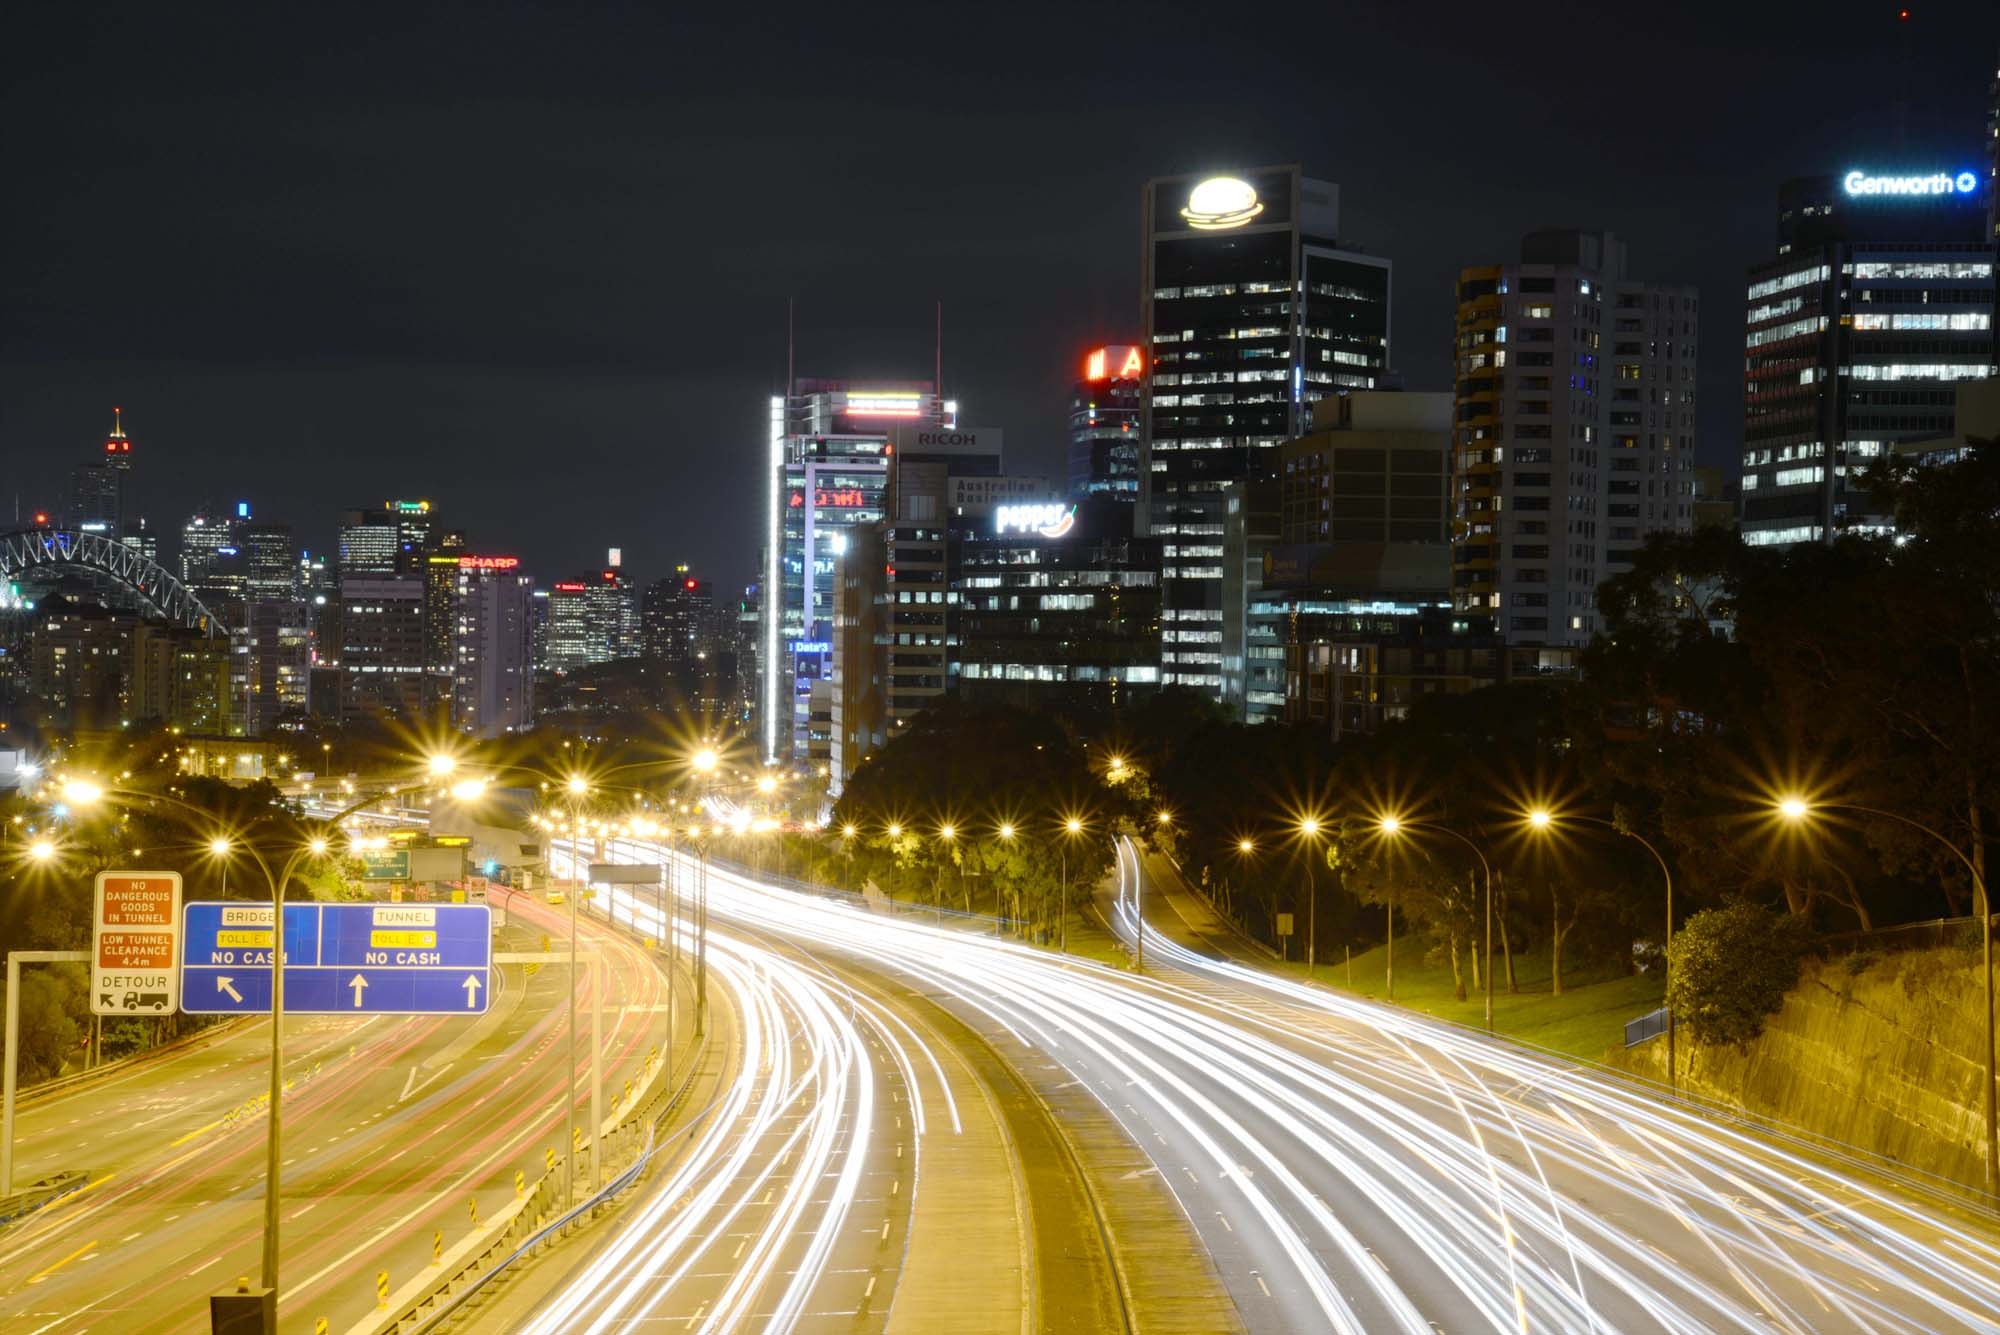
road, skyline, traffic, night, highway, city, skyscraper, cityscape, downtown, freeway, dusk, evening, australia, lights, infrastructure, cars, metropolis, harbour bridge, urban area, human settlement, metropolitan area, north sydney